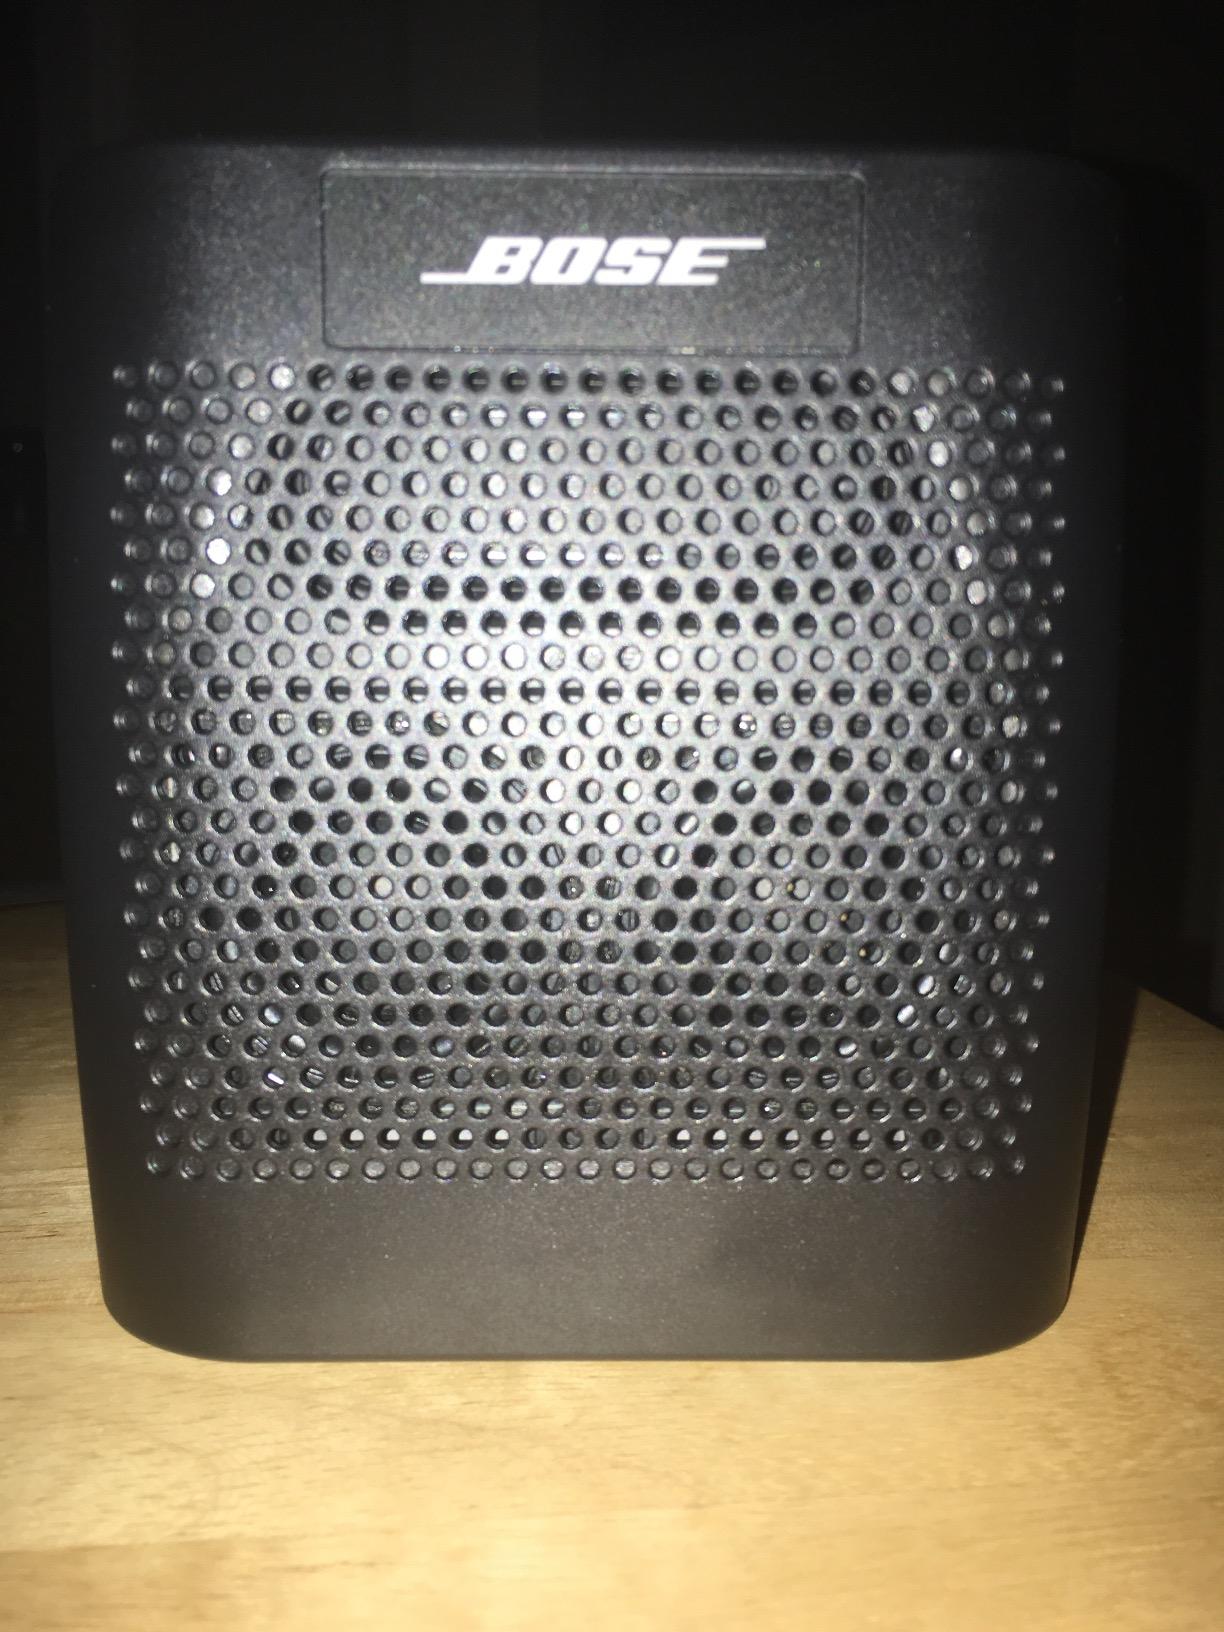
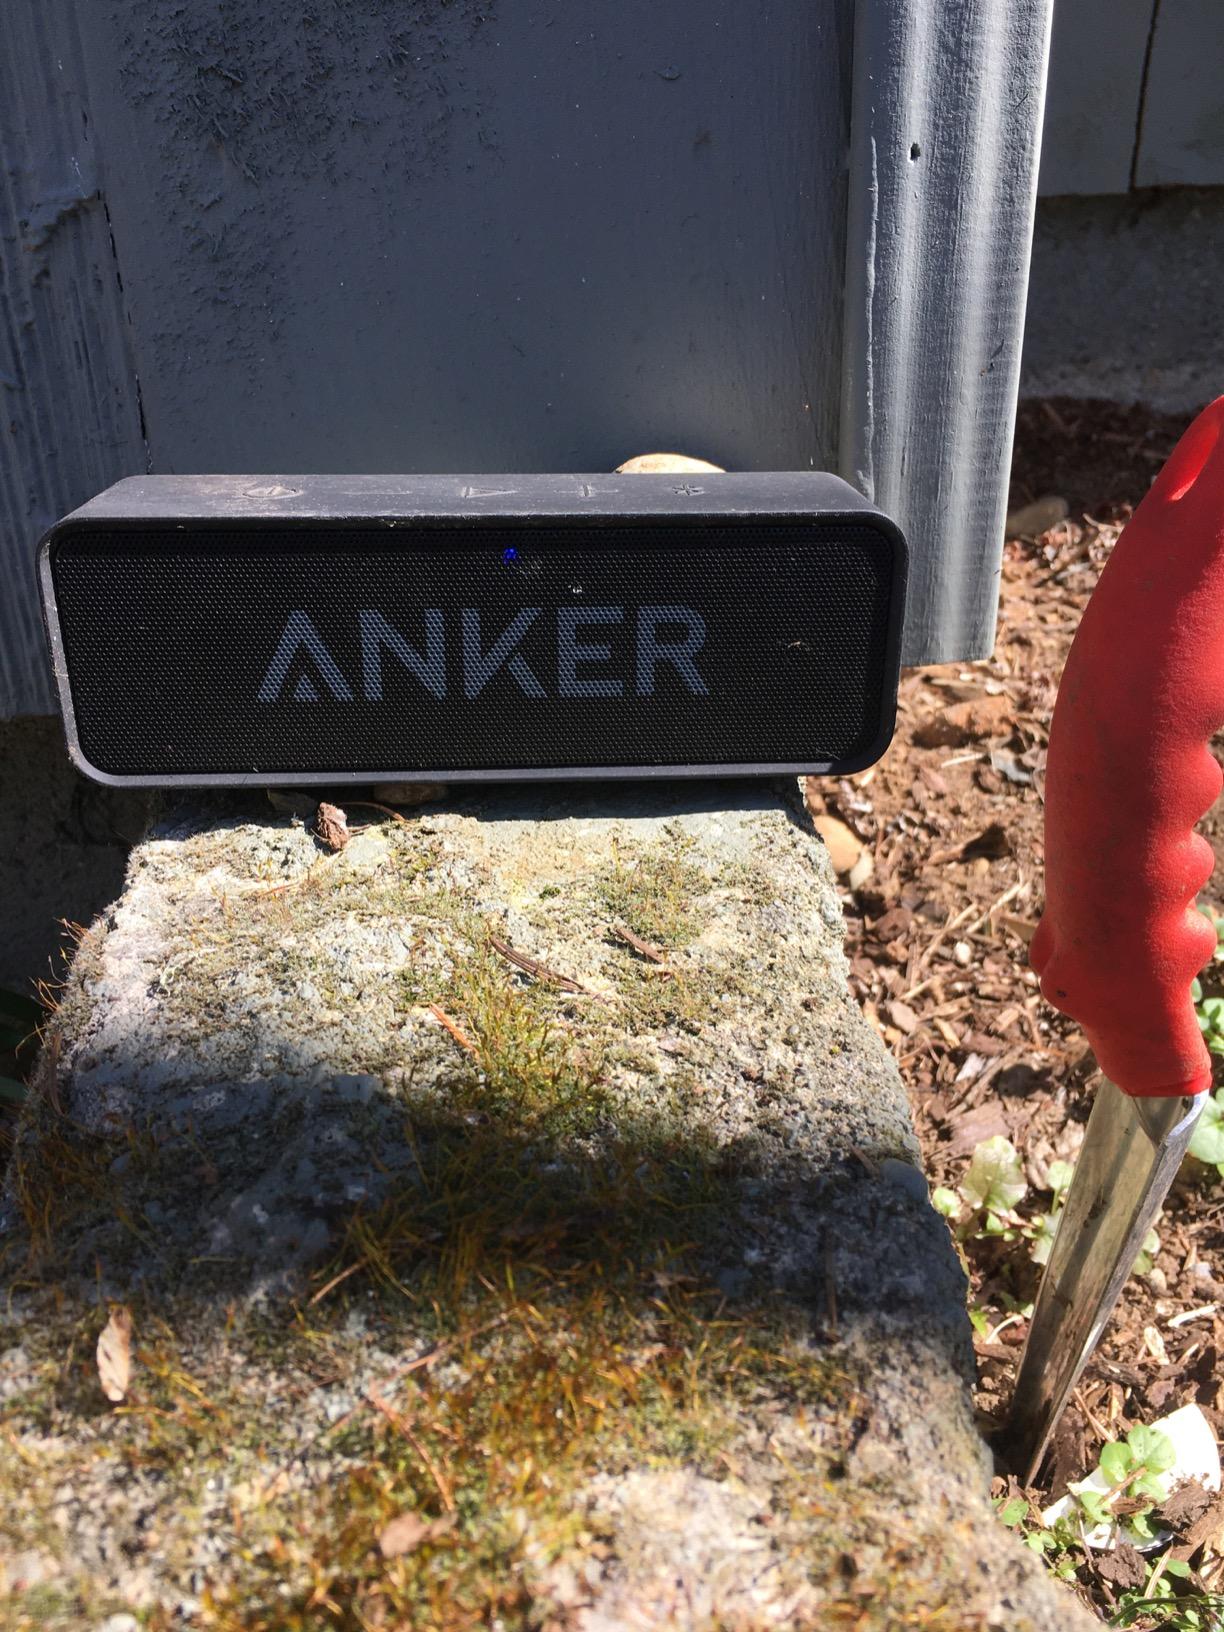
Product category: speaker
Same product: no